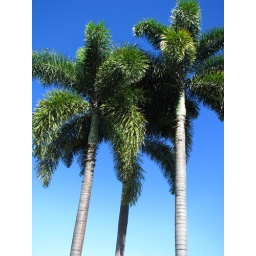
Mature, de-nutted plants in a supermarket car park, Mareeba, 7th June 09.